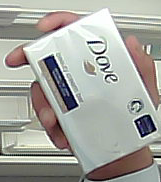
Product: dove_soap